Marita Covarrubias

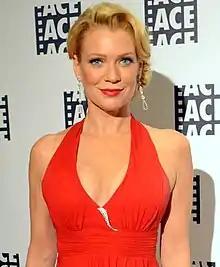
Laurie Holden portrayed Covarrubias in all of the character's appearances.

Marita Covarrubias is introduced as an informant to Fox Mulder (David Duchovny) after the death of his former source, X (Steven Williams). X scrawls the letters "SRSG" in his own blood as he dies, leading Mulder to the Special Representative to the Secretary-General of the United Nations. Covarrubias uses her diplomatic connections to help Mulder infiltrate the Russian province of Krasnoyarsk, allowing him to reach the site of the Tunguska event. However, it is later seen that Covarrubias is working for The Smoking Man (William B. Davis) and the Syndicate.